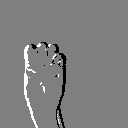
ASL letter: e